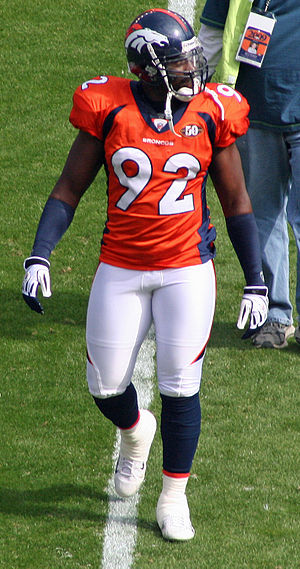
Elvis Dumervil
Elvis Dumervil
Elvis Kool Dumervil er en amerikansk football-spiller, der spiller som linebacker for NFL-holdet Baltimore Ravens. Han har tidligere spillet for Denver Broncos fra 2006 til 2012.